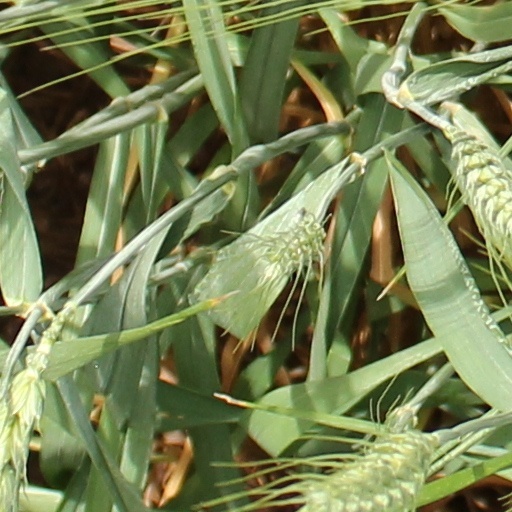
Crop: wheat